2018 Rally Argentina

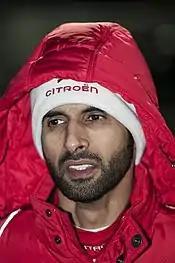
Khalid Al-Qassimi drove Citroën's third car in the rally.

Citroën expanded its operations to include a third entry. Craig Breen and Scott Martin returned to drive one car, having given up their seats in Mexico and Corsica to make way for Sébastien Loeb and Daniel Elena. Khalid Al-Qassimi and Chris Patterson are making their first appearance of the season, driving Citroën's third car.